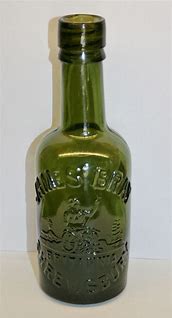
Waste category: glass